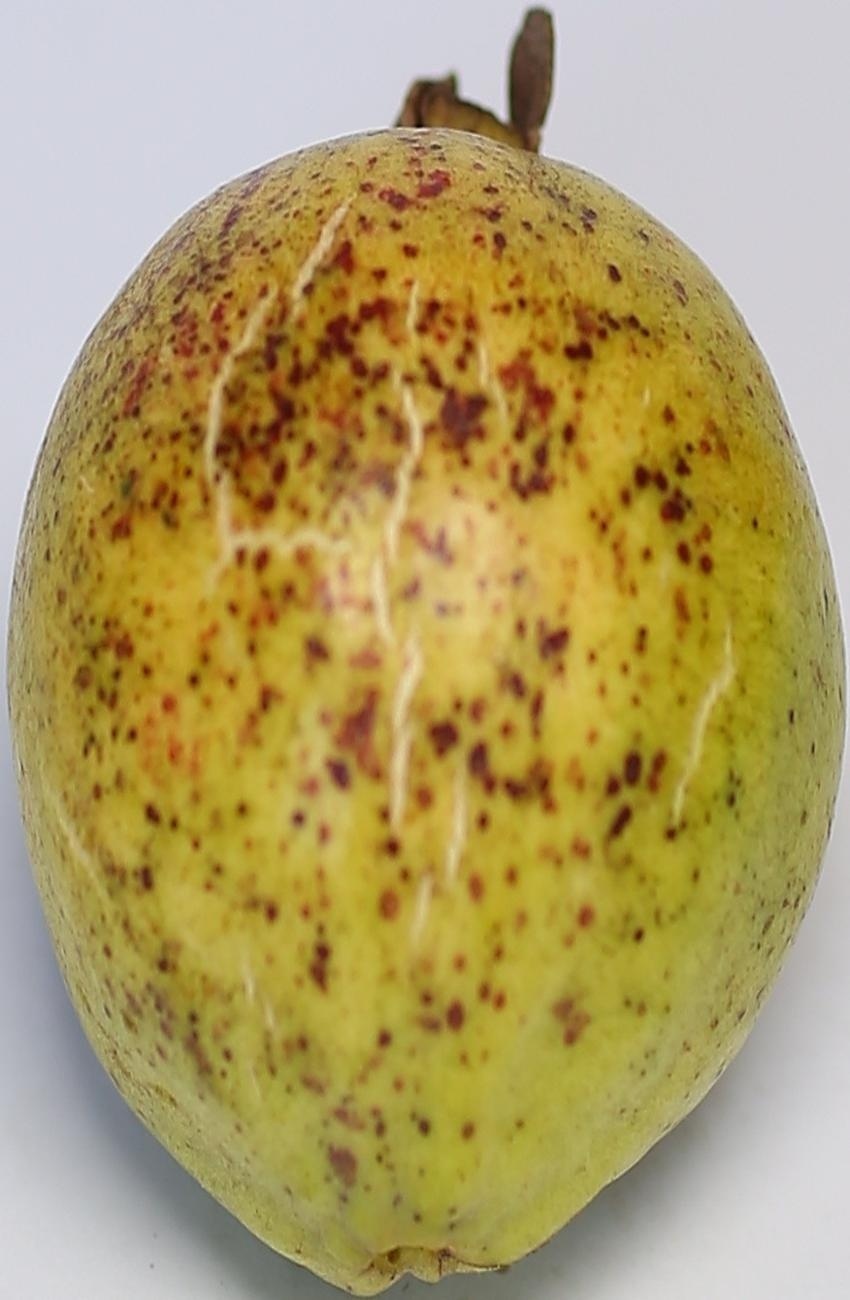
Maturity: mature-green
Variety: thadhrami